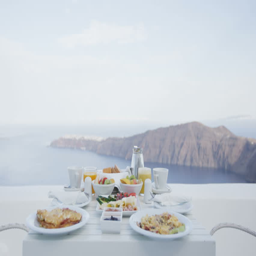
breakfast table romantic by the sea .